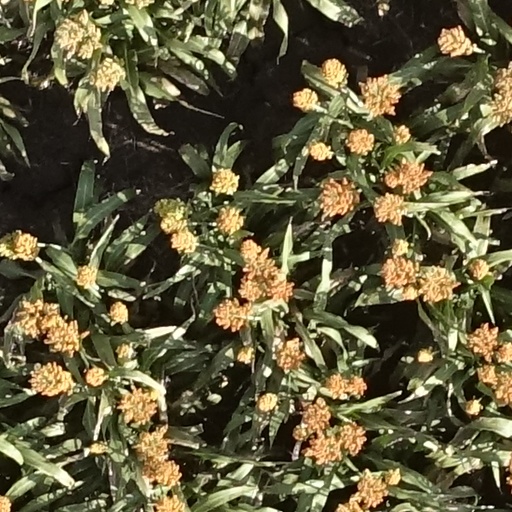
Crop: sorghum